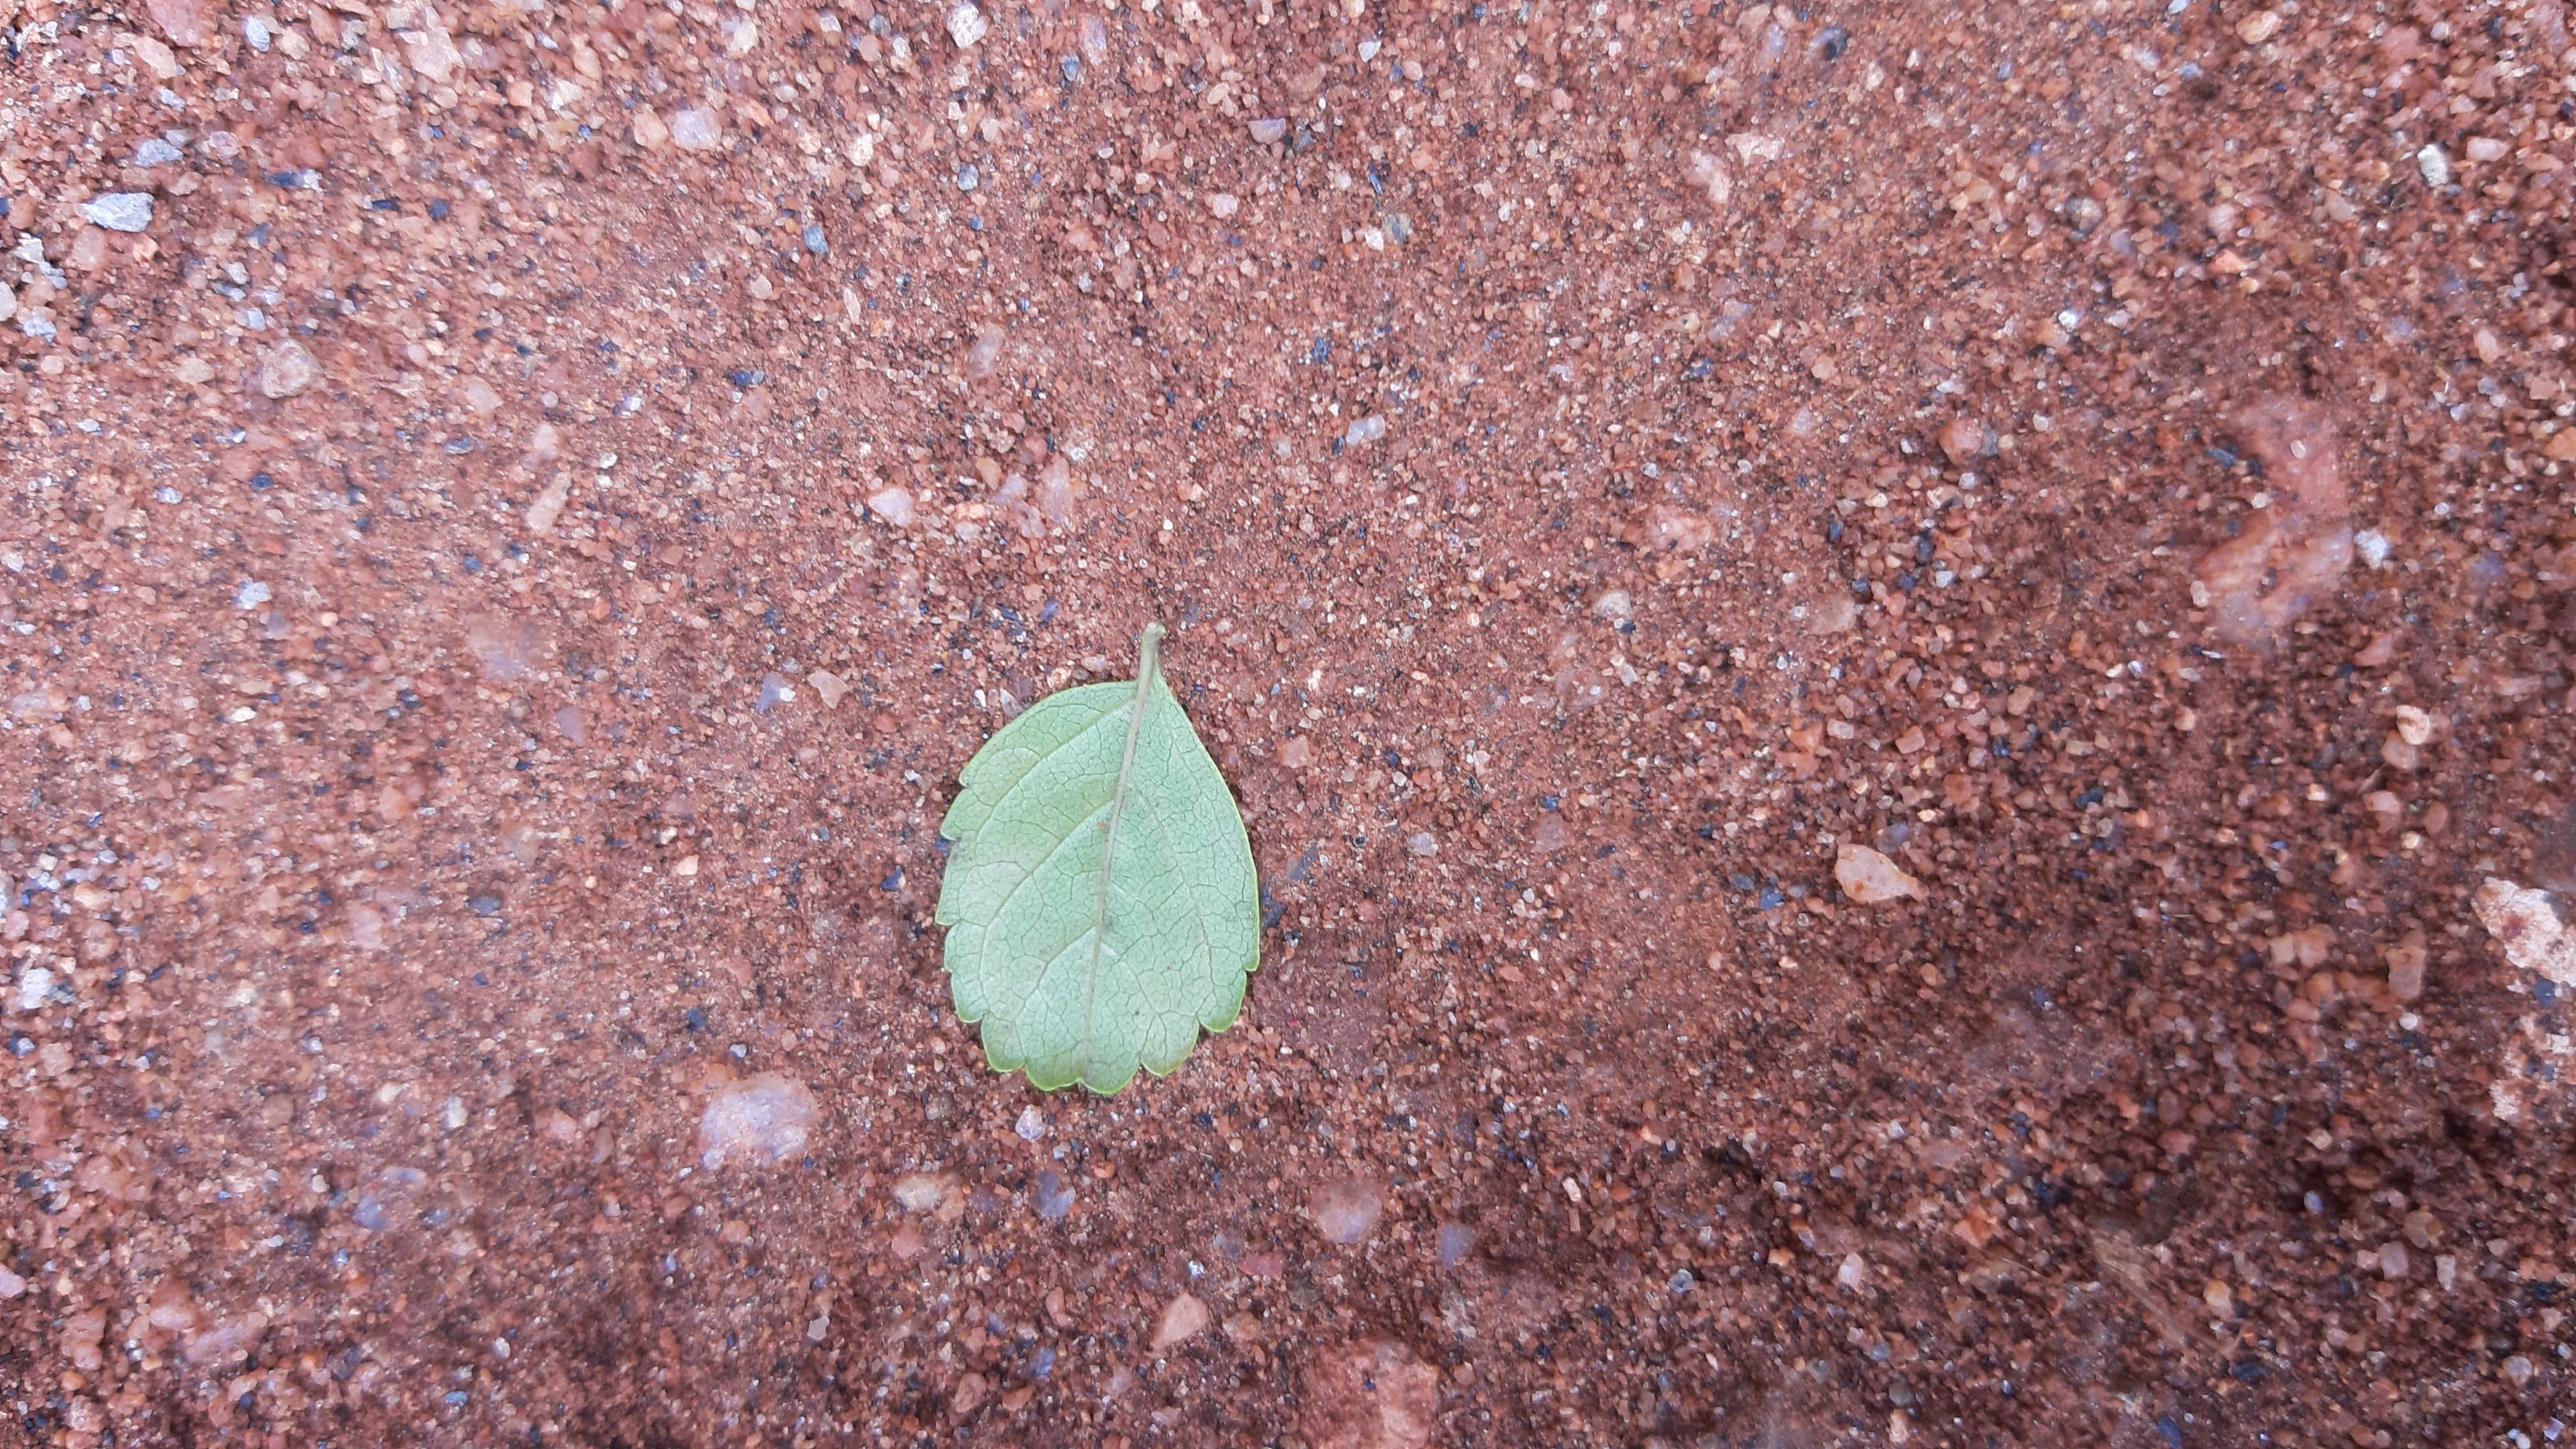
Plant: Tecoma